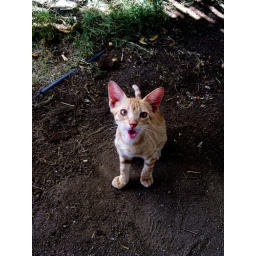
Lucky, a stray cat who hung around the beach cafes begging for scraps.